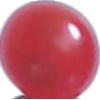
Label: Redcurrant 1